Hard bop

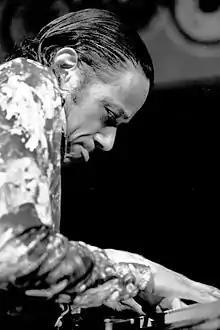
Horace Silver

According to Nat Hentoff in his 1957 liner notes for the Art Blakey Columbia LP entitled "Hard Bop", the phrase was originated by music critic and pianist John Mehegan, jazz reviewer of the "New York Herald Tribune" at that time. Hard bop first developed in the mid-1950s, and is generally seen as originating with the Jazz Messengers, a quartet led by pianist Horace Silver and drummer Art Blakey. Alternatively, Anthony Macias points to Detroit as an early center in the rise of bop and hard bop, noting Detroit musicians Barry Harris and Kenny Burrell and the fact that Miles Davis lived in the city from 1953 to 1954. Billy Mitchell, a tenor saxophone player, organized a band that played at the Blue Bird Inn during the early 1950s that "anchored the city's Jazz scene" and attracted hard bop musicians to the city.